Carmel Myers

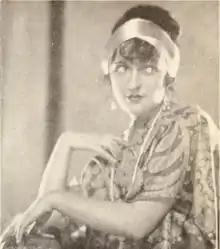
Myers 1923

Myers married attorney and song writer Isidore "I.B." Kornblum on July 16, 1919; they divorced in 1923.